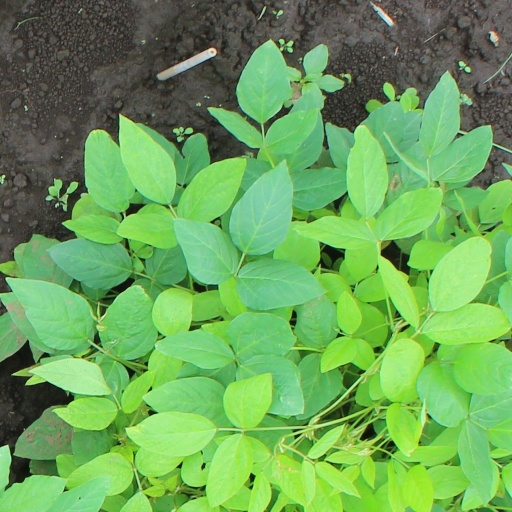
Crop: soybean